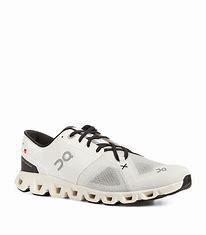
Brand: ON
Model: Cloud